Twin Peaks Tavern

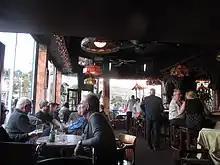

In 1972, the business was taken over by two lesbian friends Mary Ellen Cunha and Peggy Forster, who removed the window coverings a year later, making it believed to be the first gay bar which revealed its customers to the outside. Until then, most American gay bars and clubs had shuttered windows so outsiders couldn't see who was inside and thus apparently queer, something that could have led to job loss or social exclusion. The interior has a partial mezzanine; a U-shaped wooden bar; and a pre-Prohibition mirrored backbar.